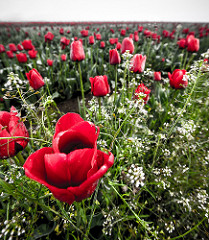
Flower: tulip